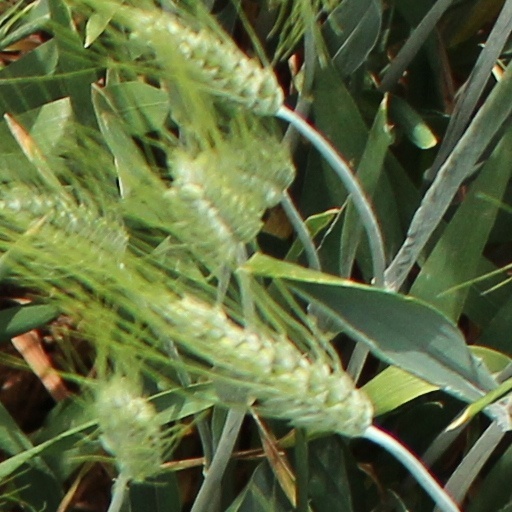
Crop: wheat